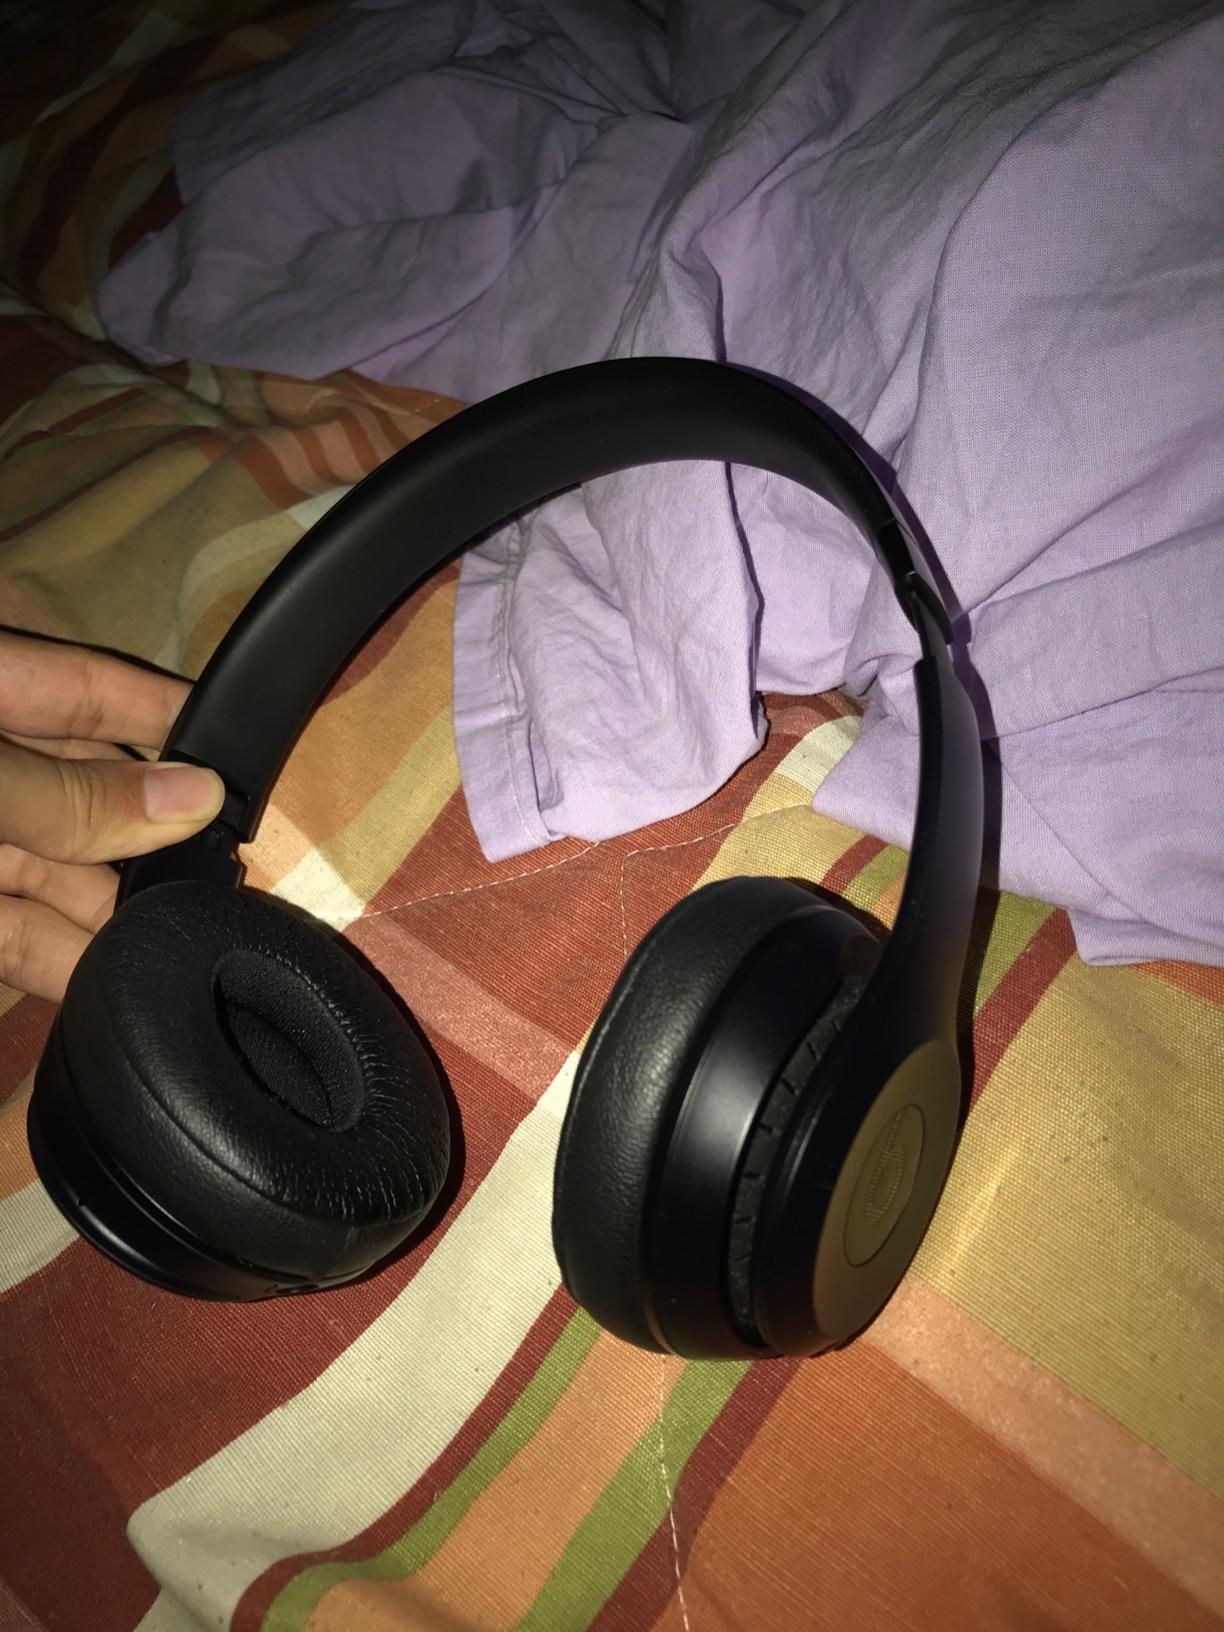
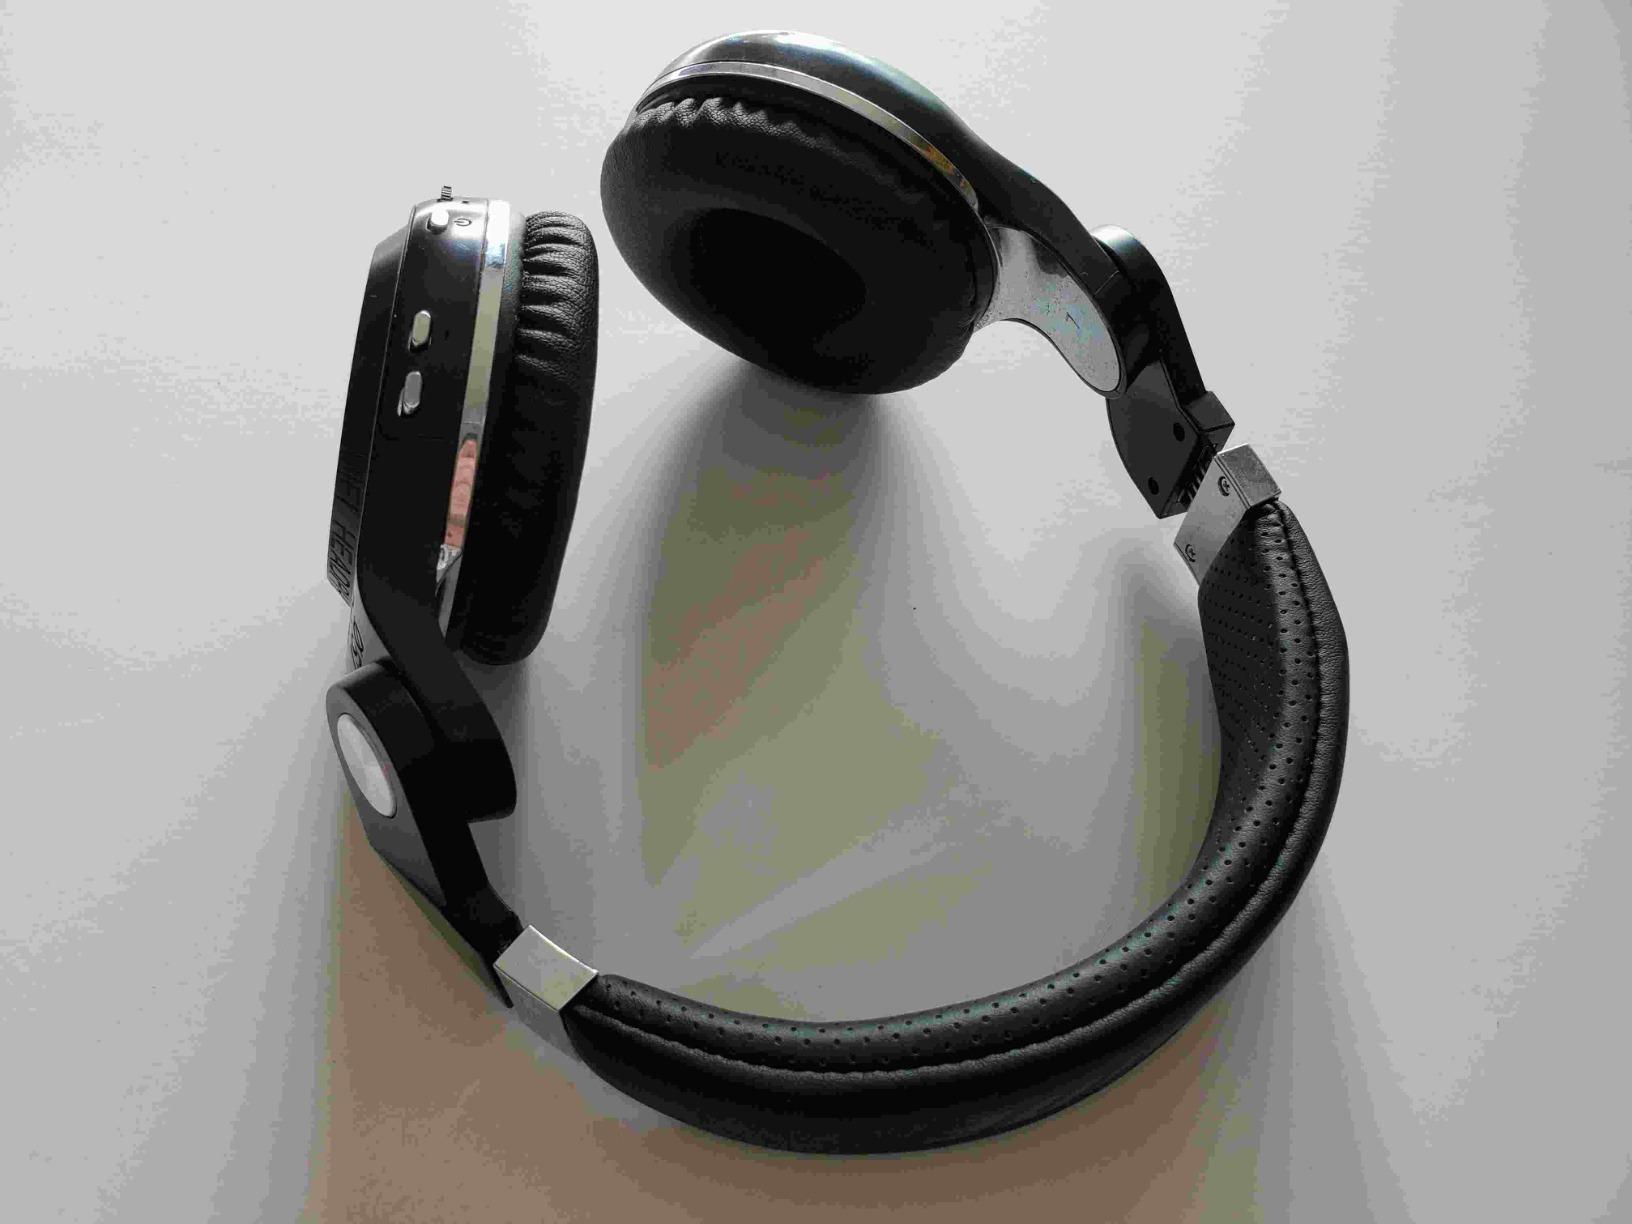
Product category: headphones
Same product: no